2010 Football League Cup final

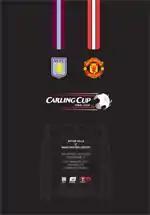
Match programme cover

The 2010 Football League Cup Final was the final match of the 2009–10 Football League Cup, the 50th season of the Football League Cup, a football competition for the 92 teams in the Premier League and The Football League. The match, played at Wembley Stadium on 28 February 2010, was won by Manchester United, who beat Aston Villa 2–1. Aston Villa took the lead in the fifth minute of the game, via a James Milner penalty kick, but Michael Owen equalised for Manchester United seven minutes later. Wayne Rooney, who replaced the injured Owen shortly before half time, scored the winning goal with 16 minutes left to play.